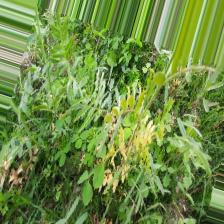
Label: Normal